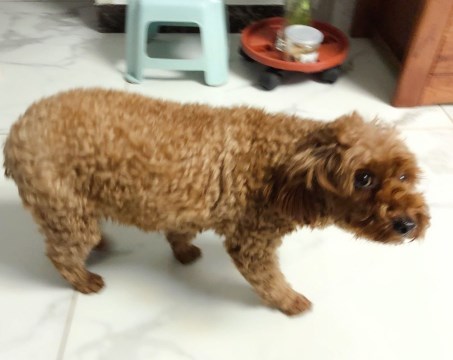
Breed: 7449-n000128-teddy